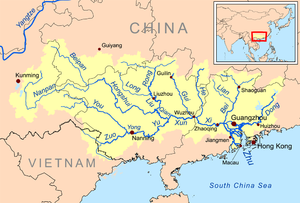
La Rivière des Perles, est un des fleuves venant alimenter le delta de la Rivière des Perles. En raison de la complexité hydrographique de la région, l'expression ne désigne pas toujours la même chose dans la langue courante. Dans le sens le plus souvent accepté, il s'agit d'un fleuve formé par la réunion du Xi Jiang et du Bei Jiang.
La Qian est une rivière de Chine, dans la région autonome de Guangxi et le cours supérieur du fleuve Xi.
Le Bei est un fleuve qui coule dans la province chinoise du Guangdong dans le sud-est de ce pays. C'est un affluent du fleuve Xi. Celui-ci avec le Bei et le fleuve Dong sont les principaux cours d'eau alimentant la rivière des Perles.
Le Xi est un fleuve du sud de la Chine.
La Hongshui est un cours d'eau qui coule dans la province du Guangxi, en Chine. C'est un des principaux affluents du fleuve Xi lui-même affluent de la Rivière des Perles. La Hongshui est formée par la confluence des rivières Nanpan et Beipan. Le cours du Hongshui comporte plusieurs grands barrages dont le barrage de Longtan.
Cet article liste des principaux cours d’eau de Chine. Ceux-ci sont regroupés par exutoire puis bassin versant en progressant du nord au sud.